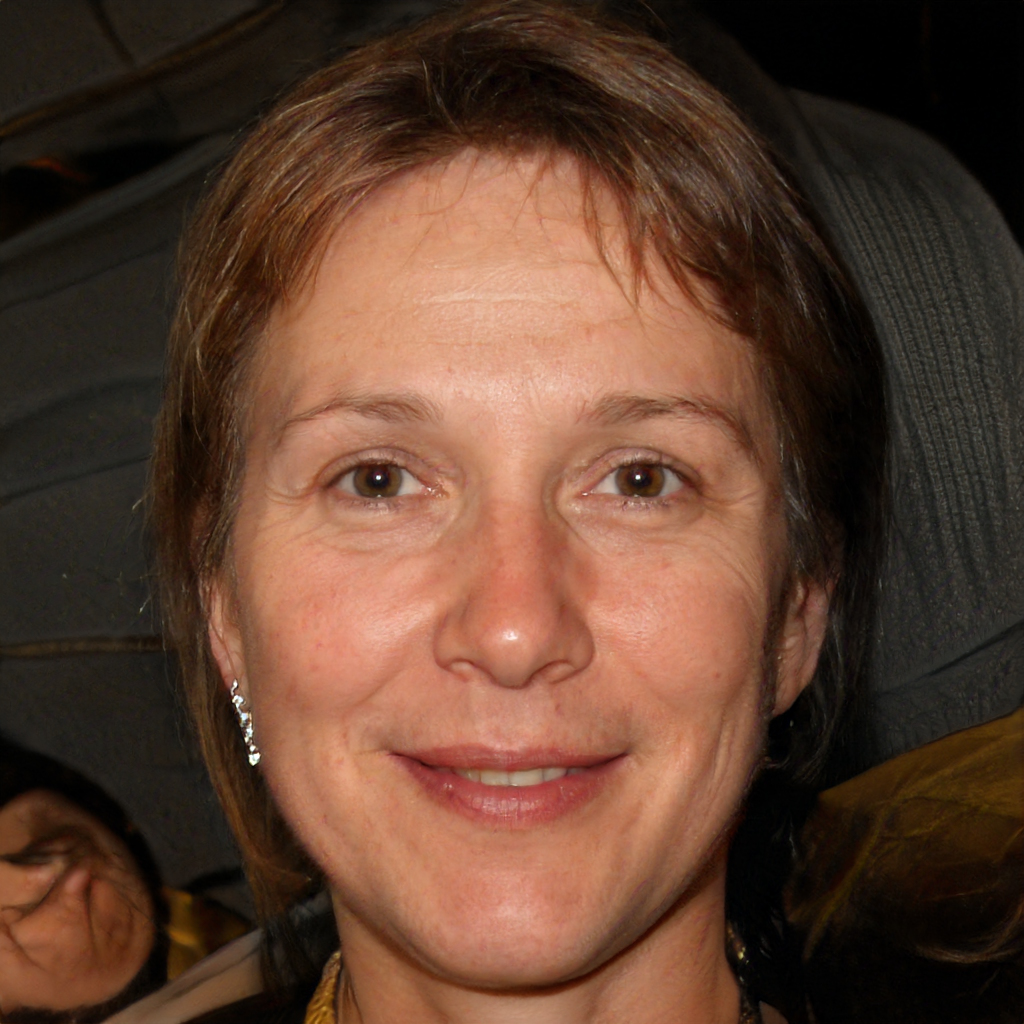
Label: Colored